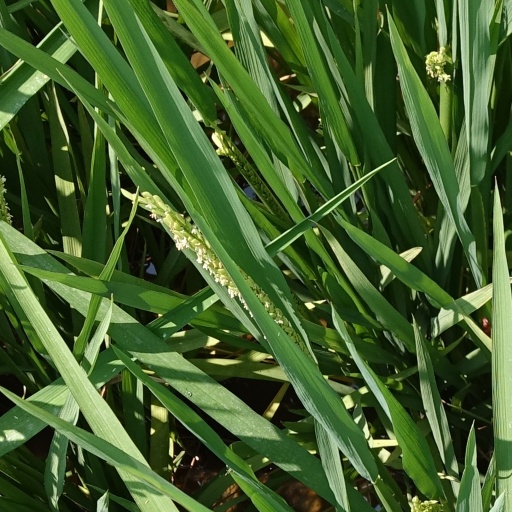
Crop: rice